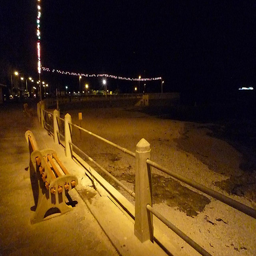
A boardwalk with a fence and bench lit by streetlights.
A park bench next to the shoreline at night.
A dimly lit bench in front of a beach at night.
A bench on a sidewalk overlooking the beach at nighttime.
A bench is illuminated by a street light near the beach.